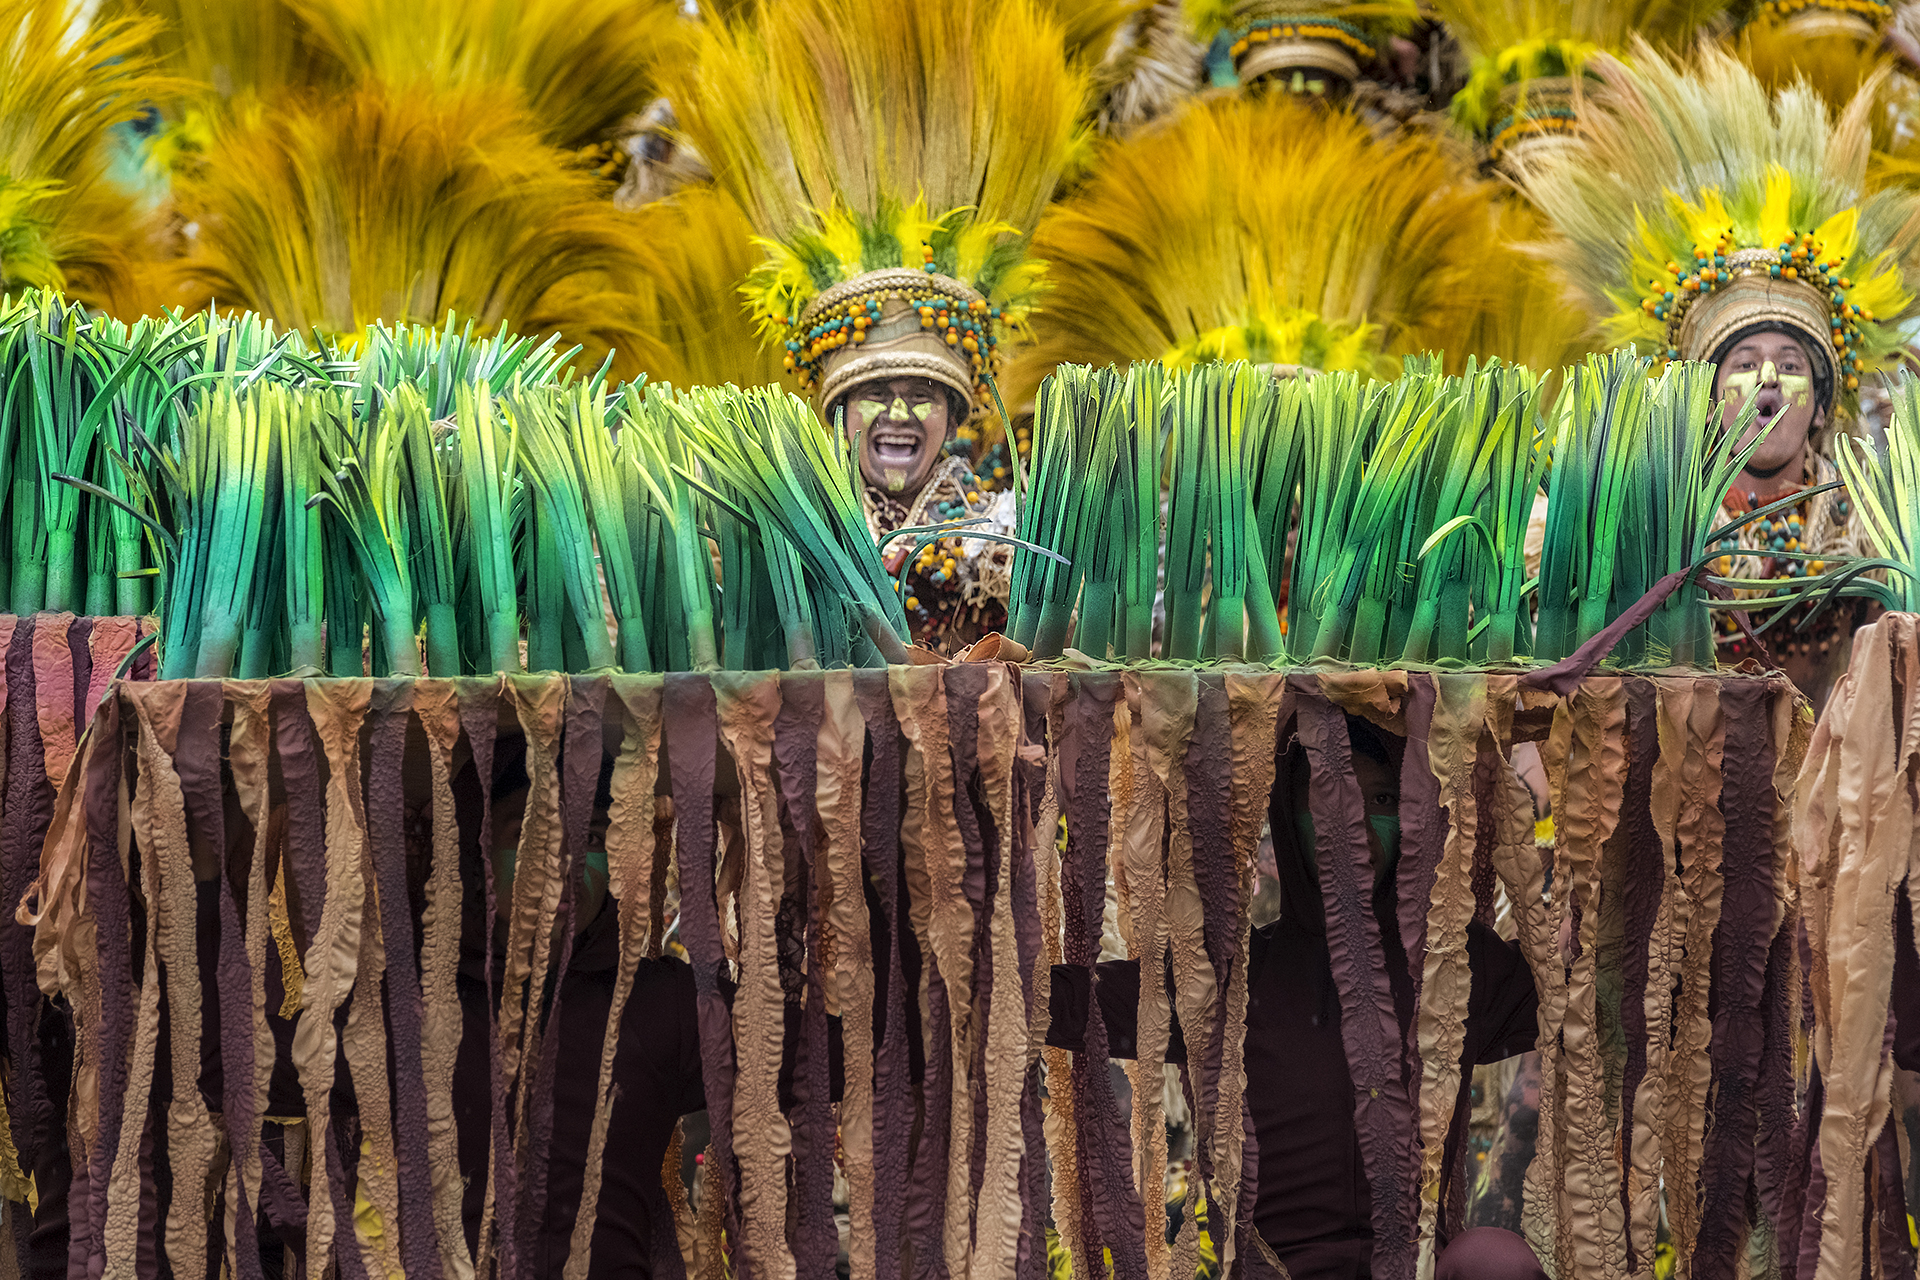
dance, festival, philippines, arecales, carnival, grass, grass family, palm tree, plant, tree, date palm, plant stem, commodity